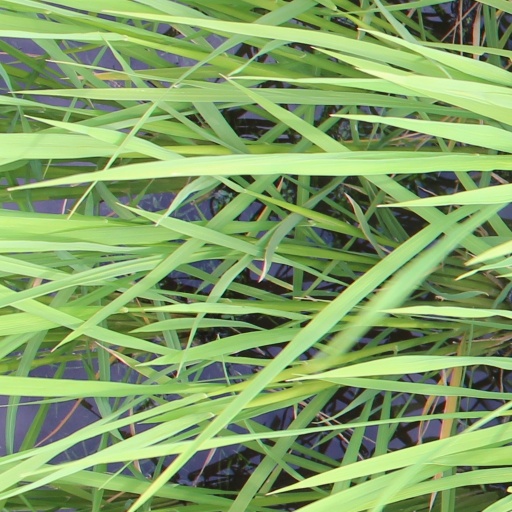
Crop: rice